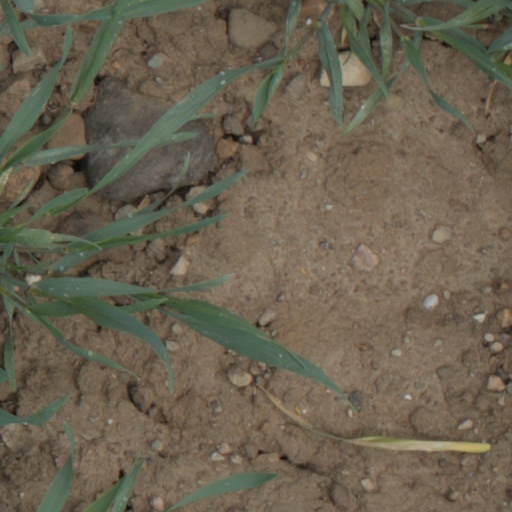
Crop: wheat